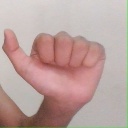
अक्षर: त